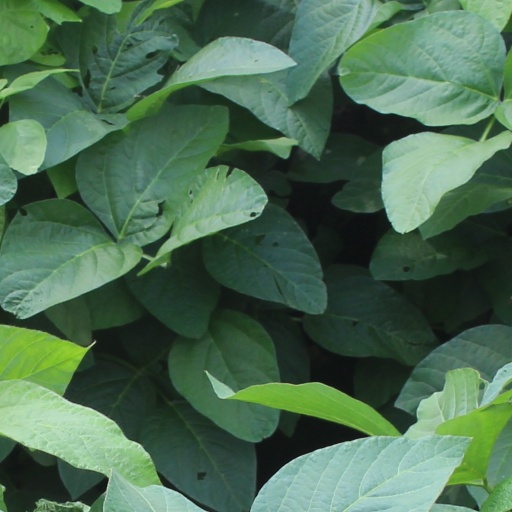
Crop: soybean